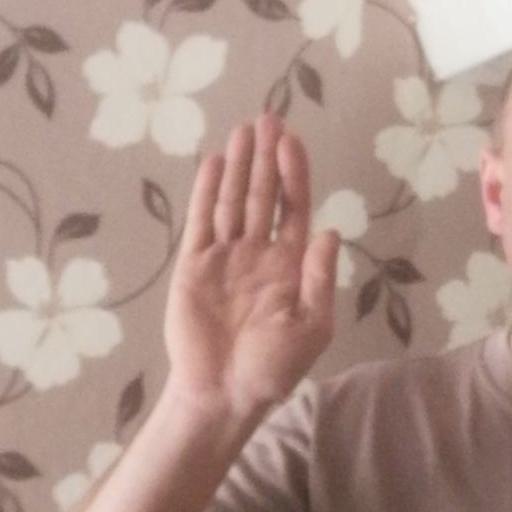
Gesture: stop